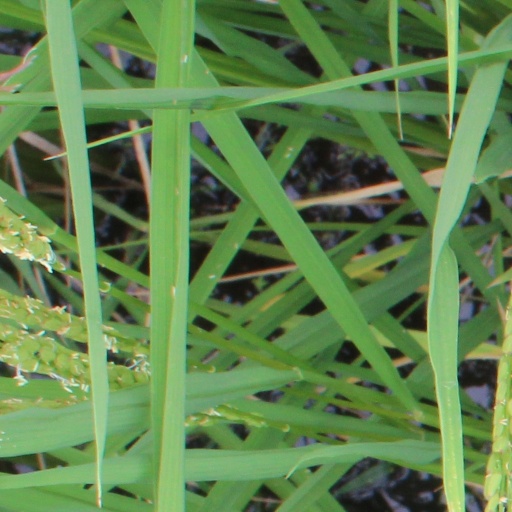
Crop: rice